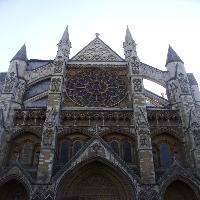
Weather: cloudy or overcast